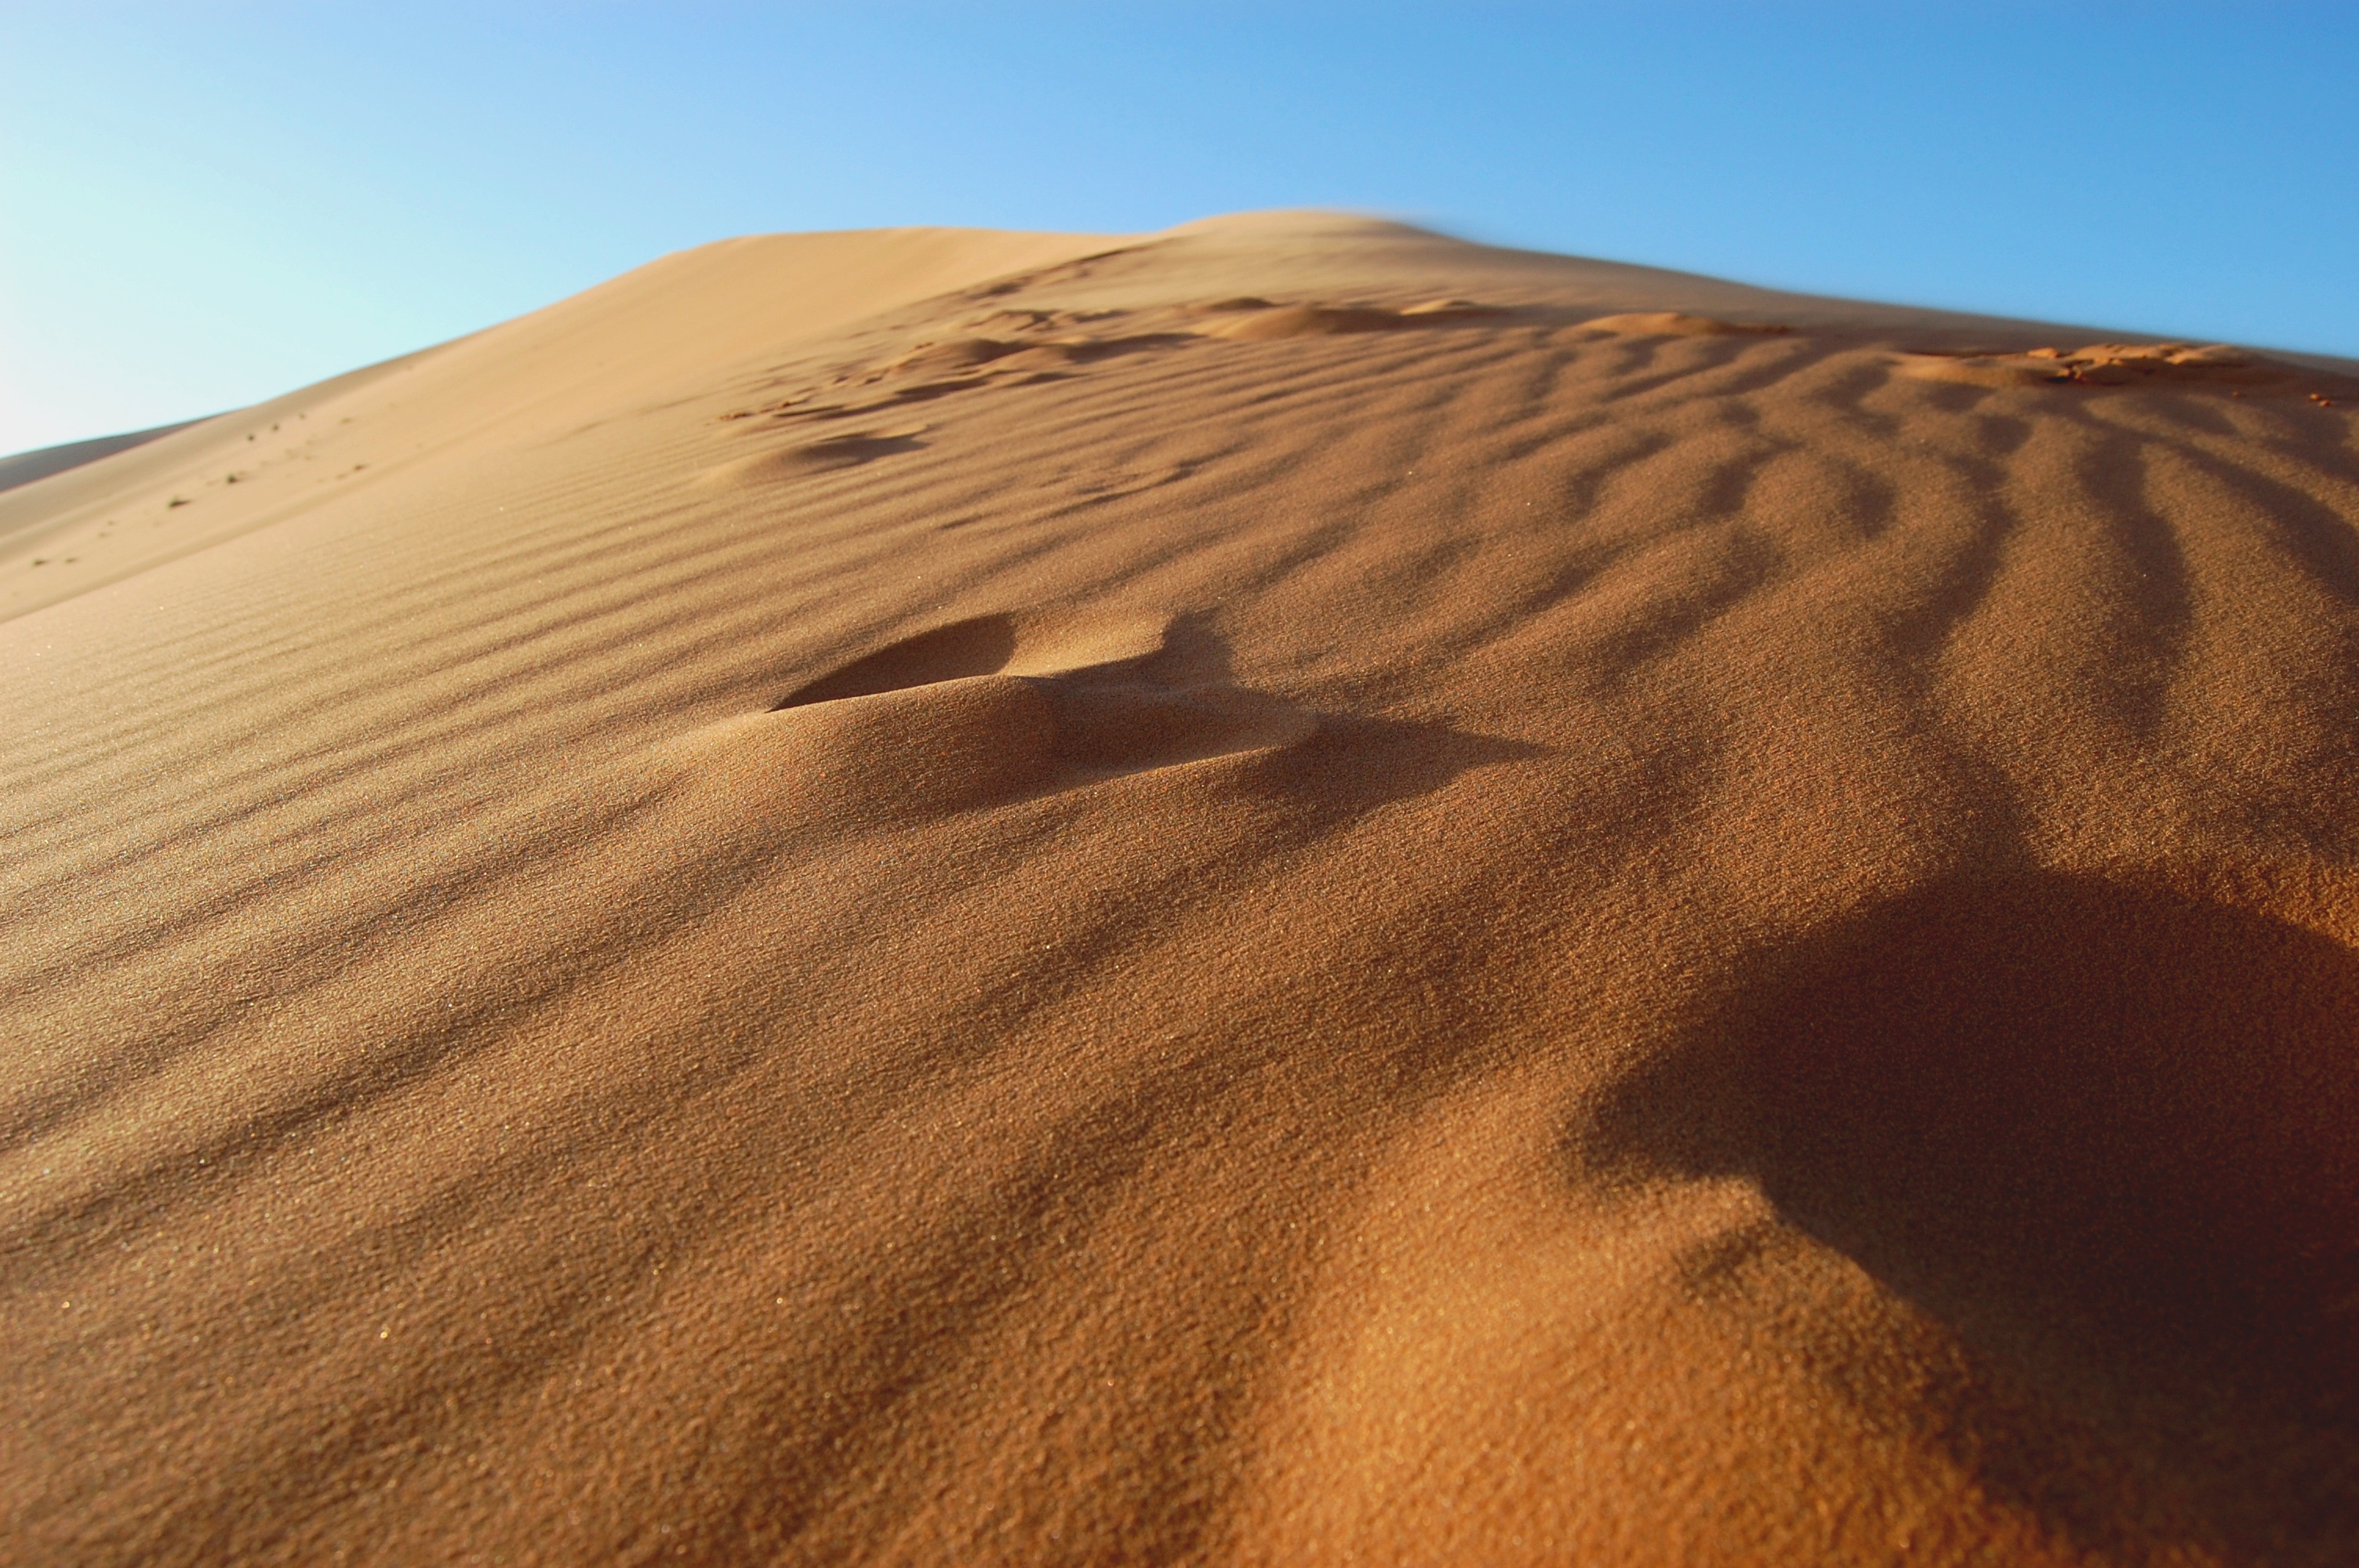
landscape, sand, desert, dune, view, steps, summer, travel, dry, tourism, grassland, morocco, habitat, ecosystem, sahara, wadi, traces, the background, landform, erg, the sand dunes, natural environment, geographical feature, aeolian landform